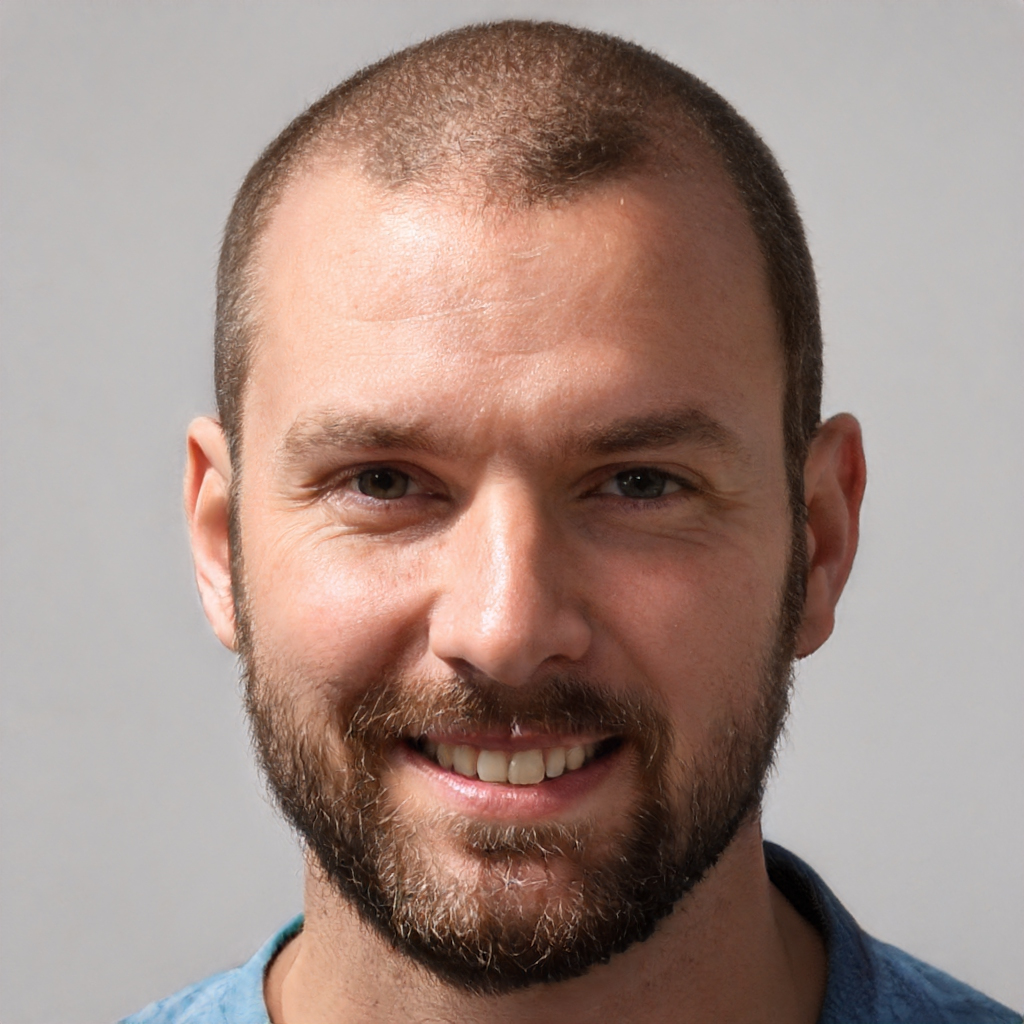
Gender: Male